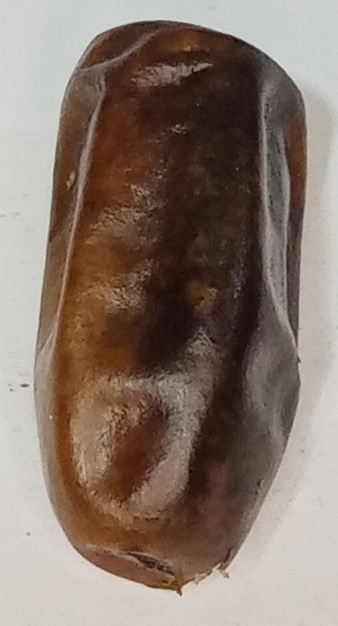
Variety: gajar
Size: small
Grade: grade-3